German World War II destroyers

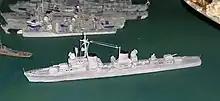
Model of the German Zerstörer Class 1945

The "Kriegsmarine" had several torpedo boat classes with displacements between 1,000 and 1,300 tons (for example the "Möwe"-class Fleet Torpedo boats and Torpedo boat type 35). They sat in size between torpedo-equipped fast attack boats (known to the Allies as E-boats) and the destroyers. In 1939, the Germans started work on new designs that were a response to the weaknesses of earlier designs. These "Fleet Torpedo Boats" ("Flottentorpedoboot") were large, 1,755 tons, and more able as escorts and for anti-aircraft defence as well as torpedo attacks and they were comparable in most respects to some of the British destroyer classes. They were all laid down during the war.